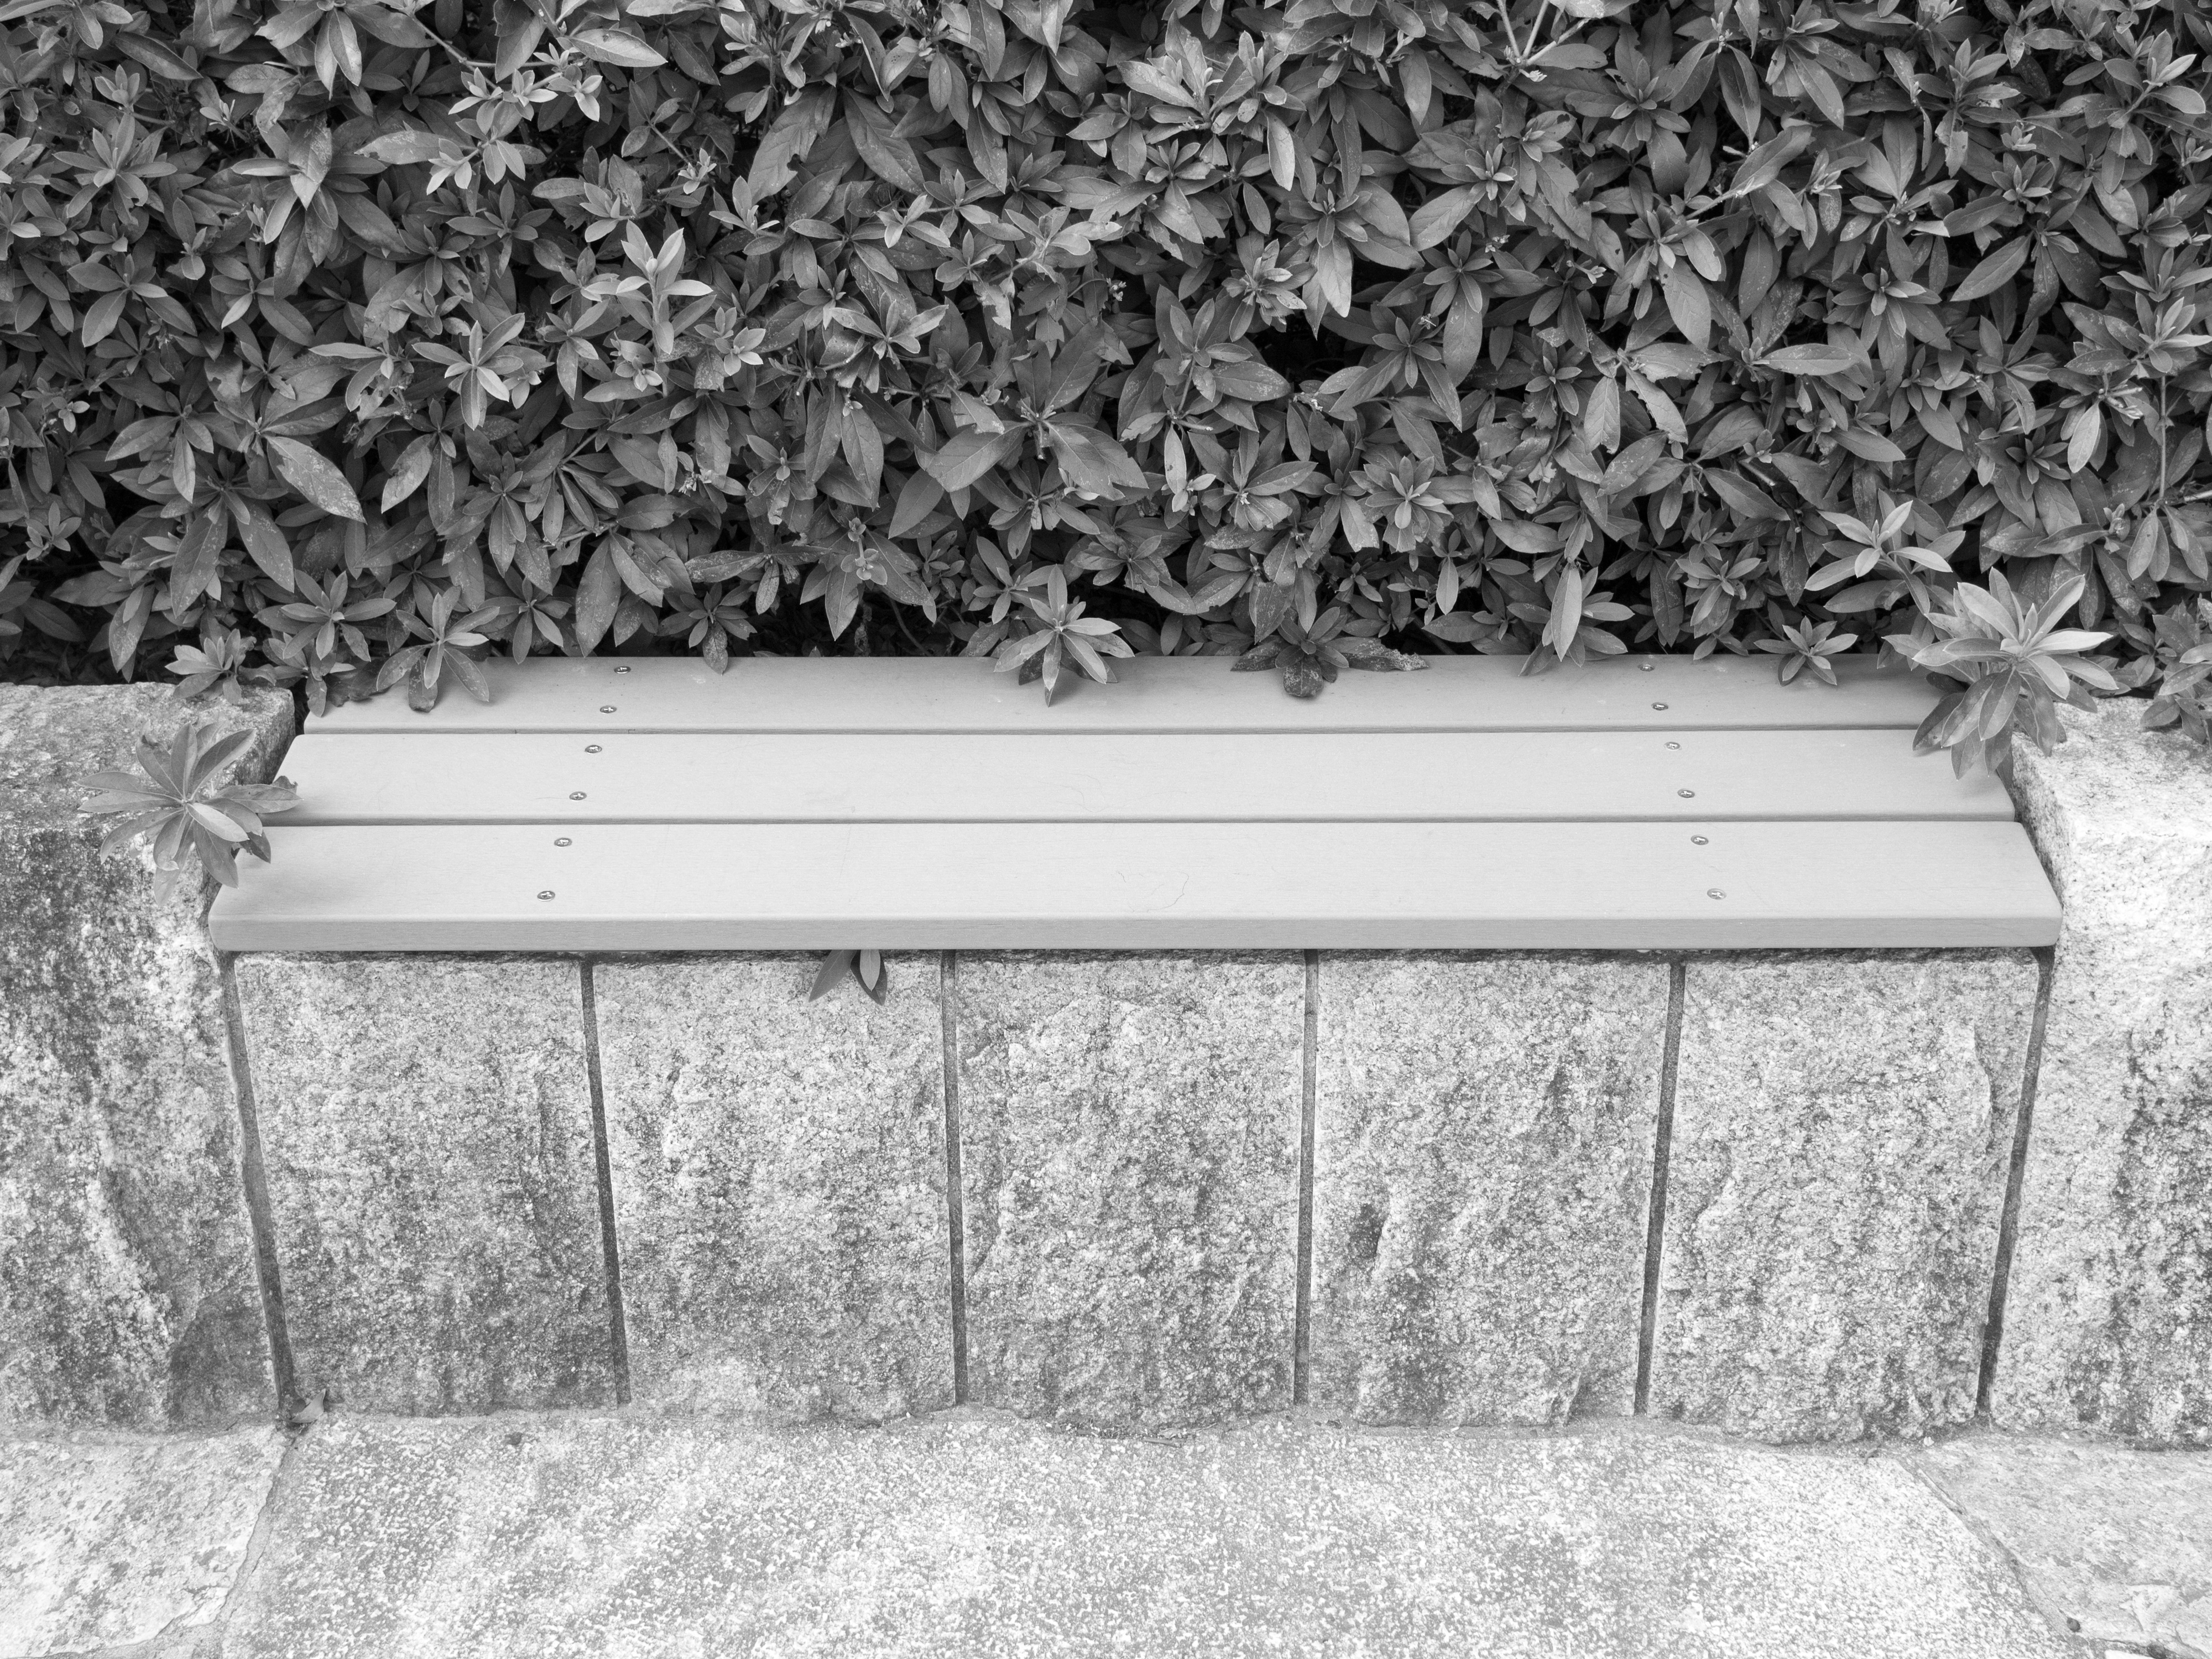
table, snow, black and white, wood, white, bench, wall, green, park, backyard, black, furniture, monochrome, design, shape, monochrome photography